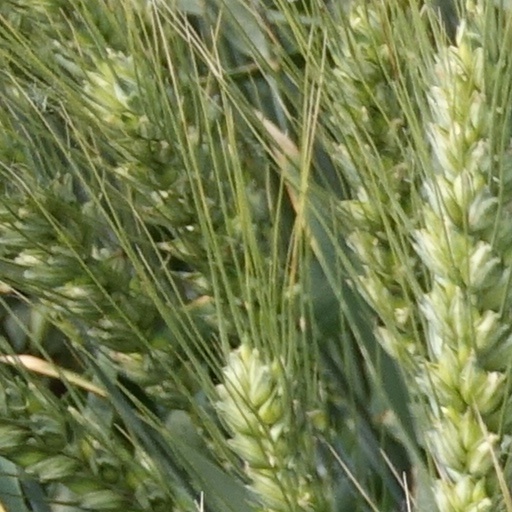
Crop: wheat